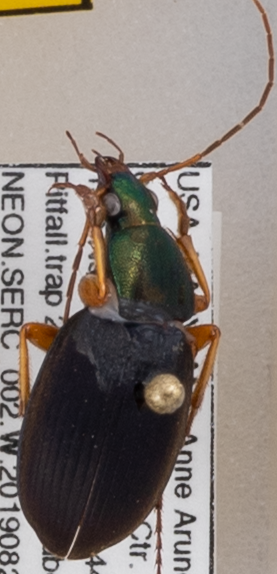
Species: Chlaenius aestivus
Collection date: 2019-08-22 04:00:00
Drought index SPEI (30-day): -0.786
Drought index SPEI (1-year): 1.106
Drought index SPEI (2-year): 1.69